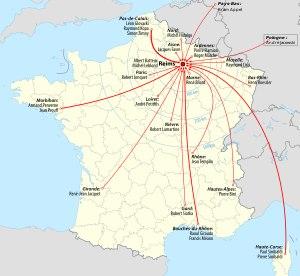
Le Stade de Reims est un club de football français, fondé le 18 juin 1931 à Reims, dans le département de la Marne.